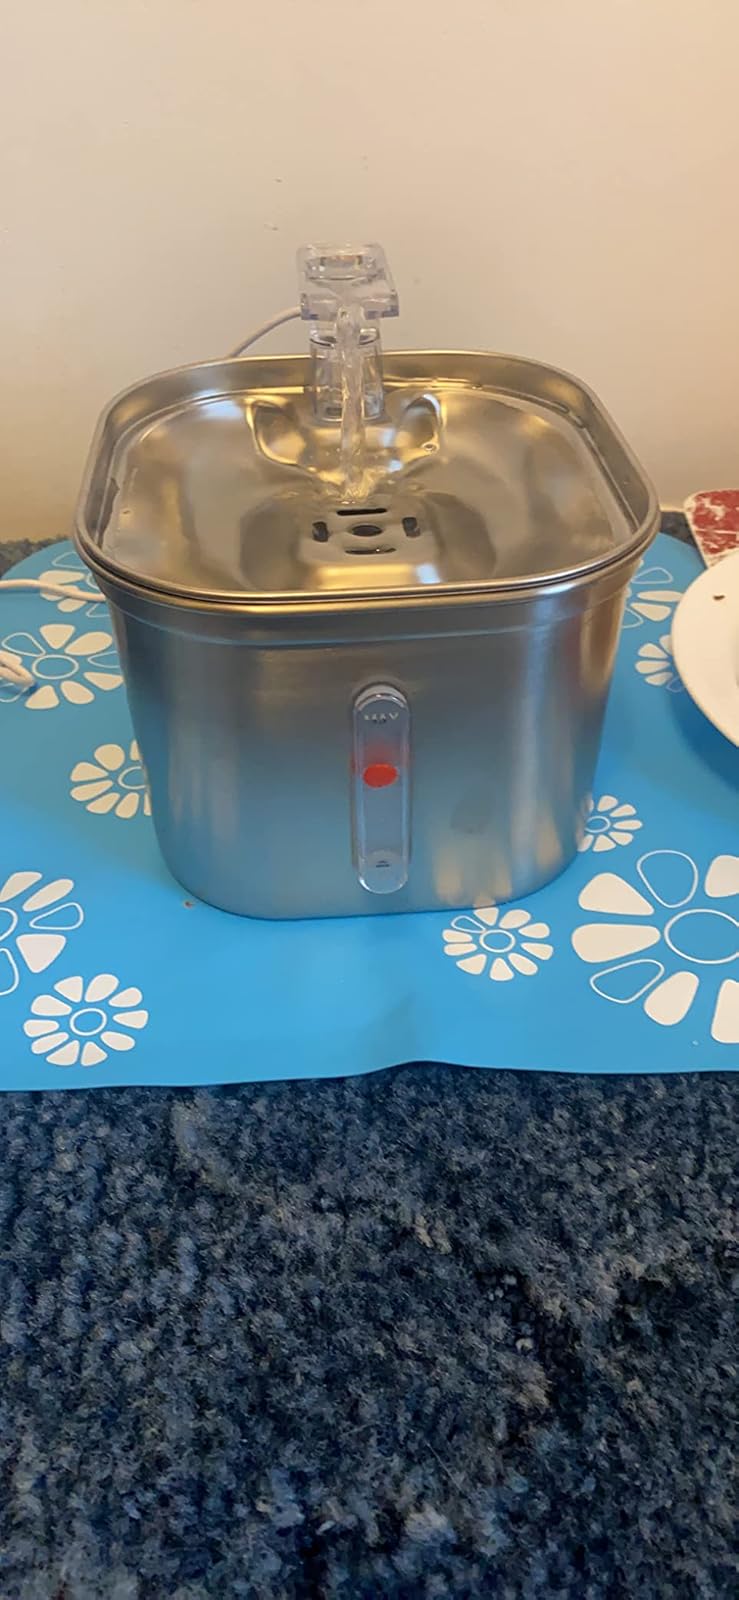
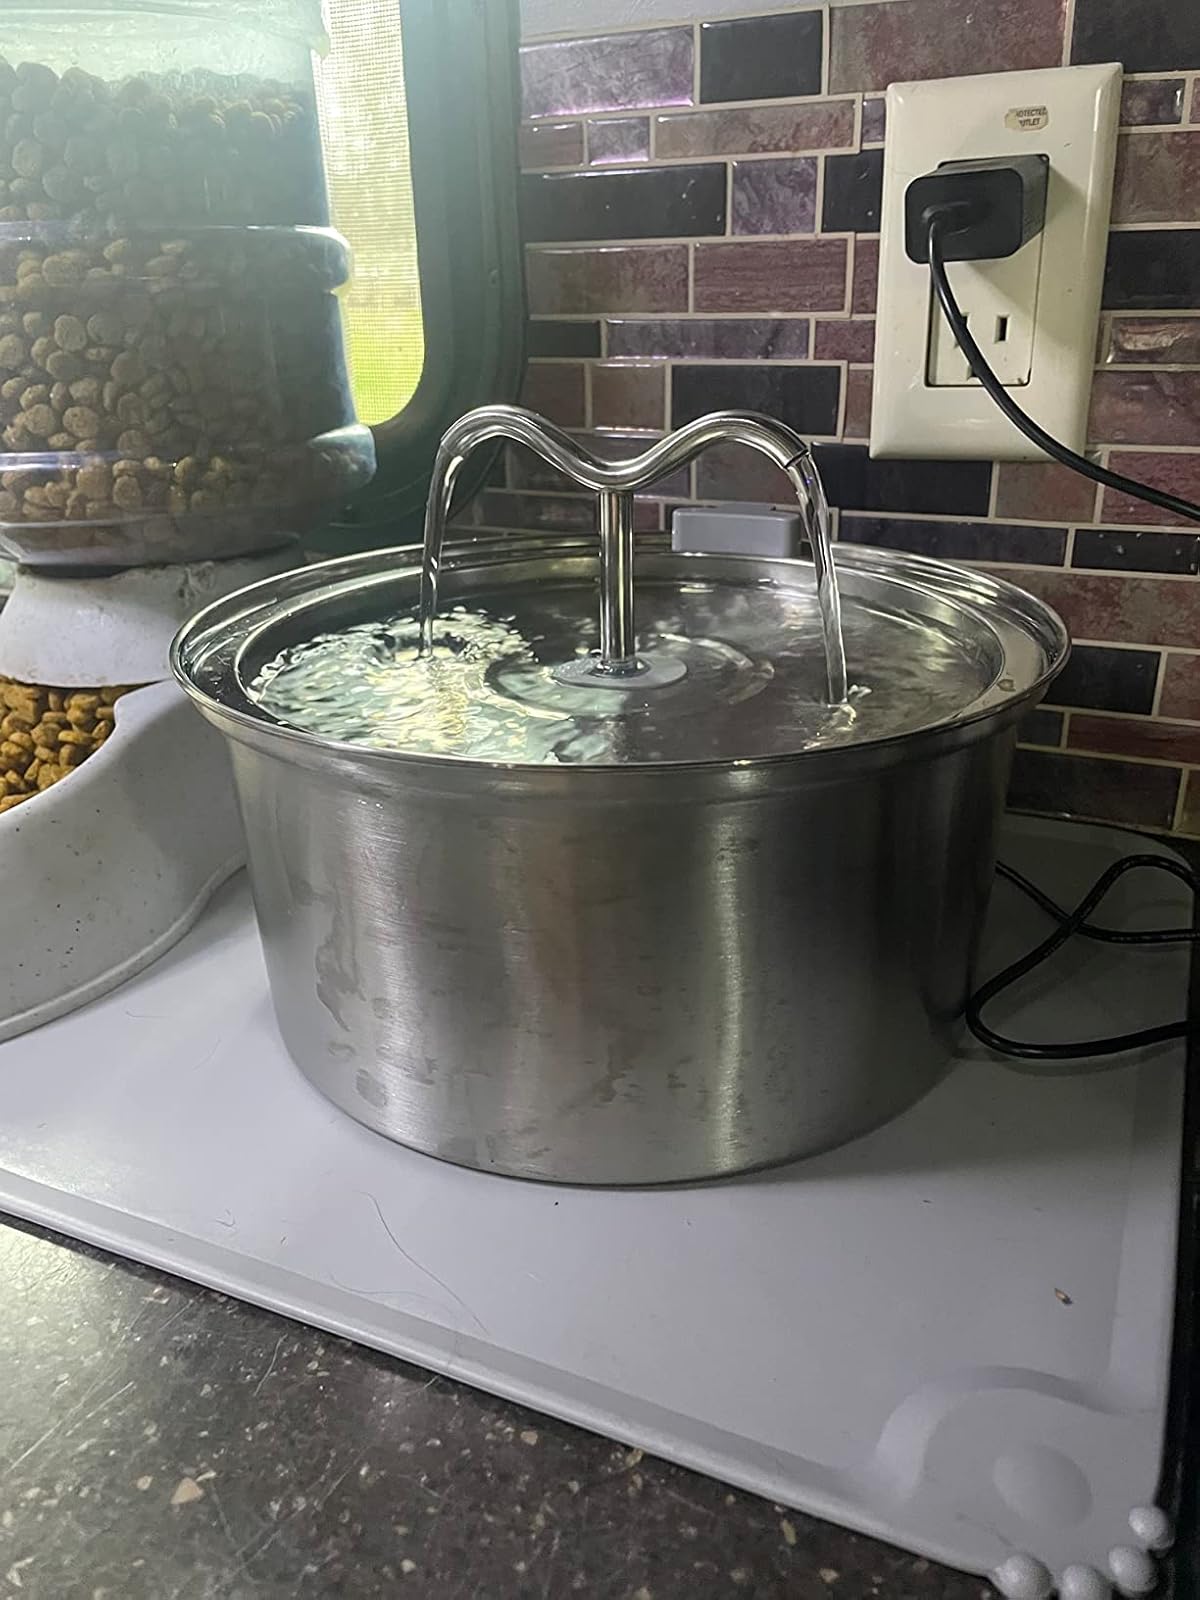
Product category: items_bowl
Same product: no